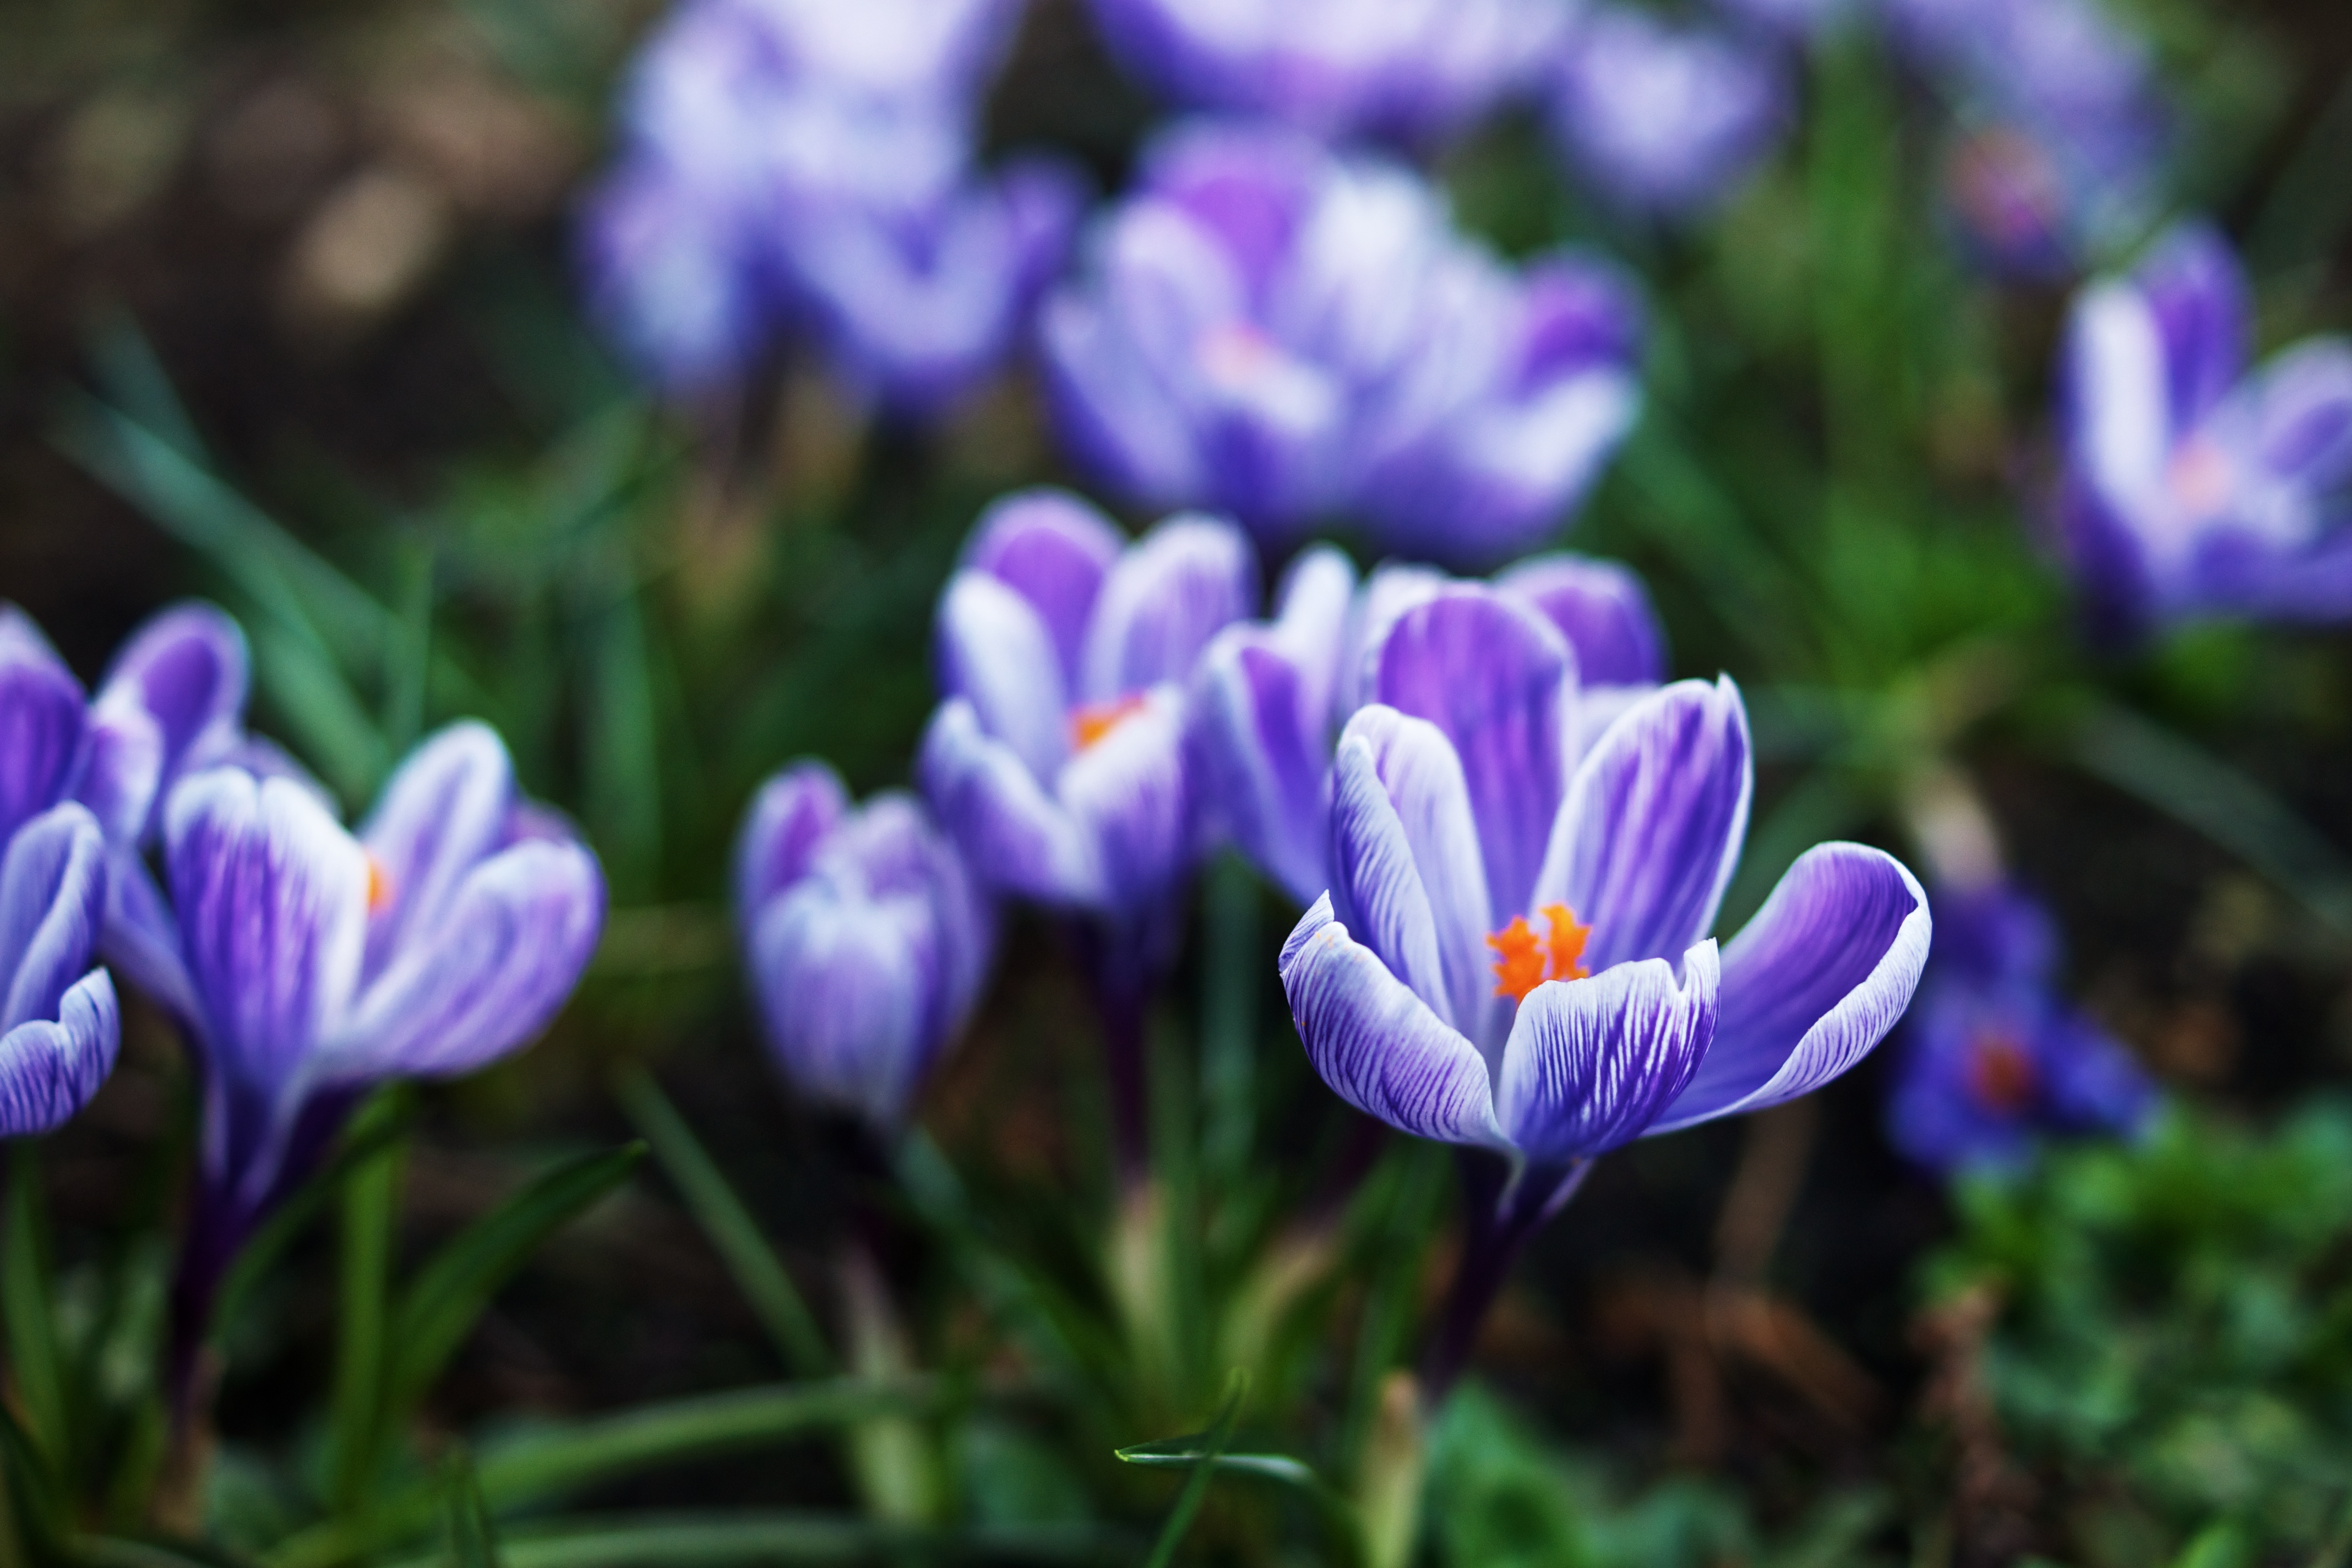
grass, bokeh, plant, field, flower, purple, petal, spring, green, botany, closeup, flora, wildflower, 35mm, sony, crocus, flowery, a700, macro photography, spring2012, flowering plant, land plant, violet family, iris family